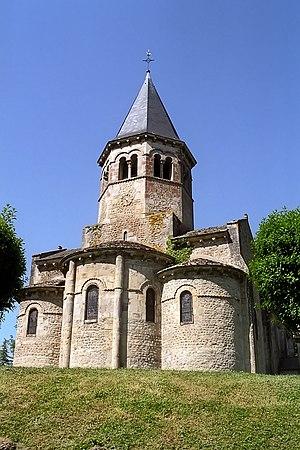
France - Allier - Église Saint-Symphorien de Biozat
Biozat est une commune française, située dans le département de l'Allier en région Auvergne-Rhône-Alpes.
L'église Saint-Symphorien est une église romane située à Biozat, dans le département français de l'Allier en région Auvergne-Rhône-Alpes.